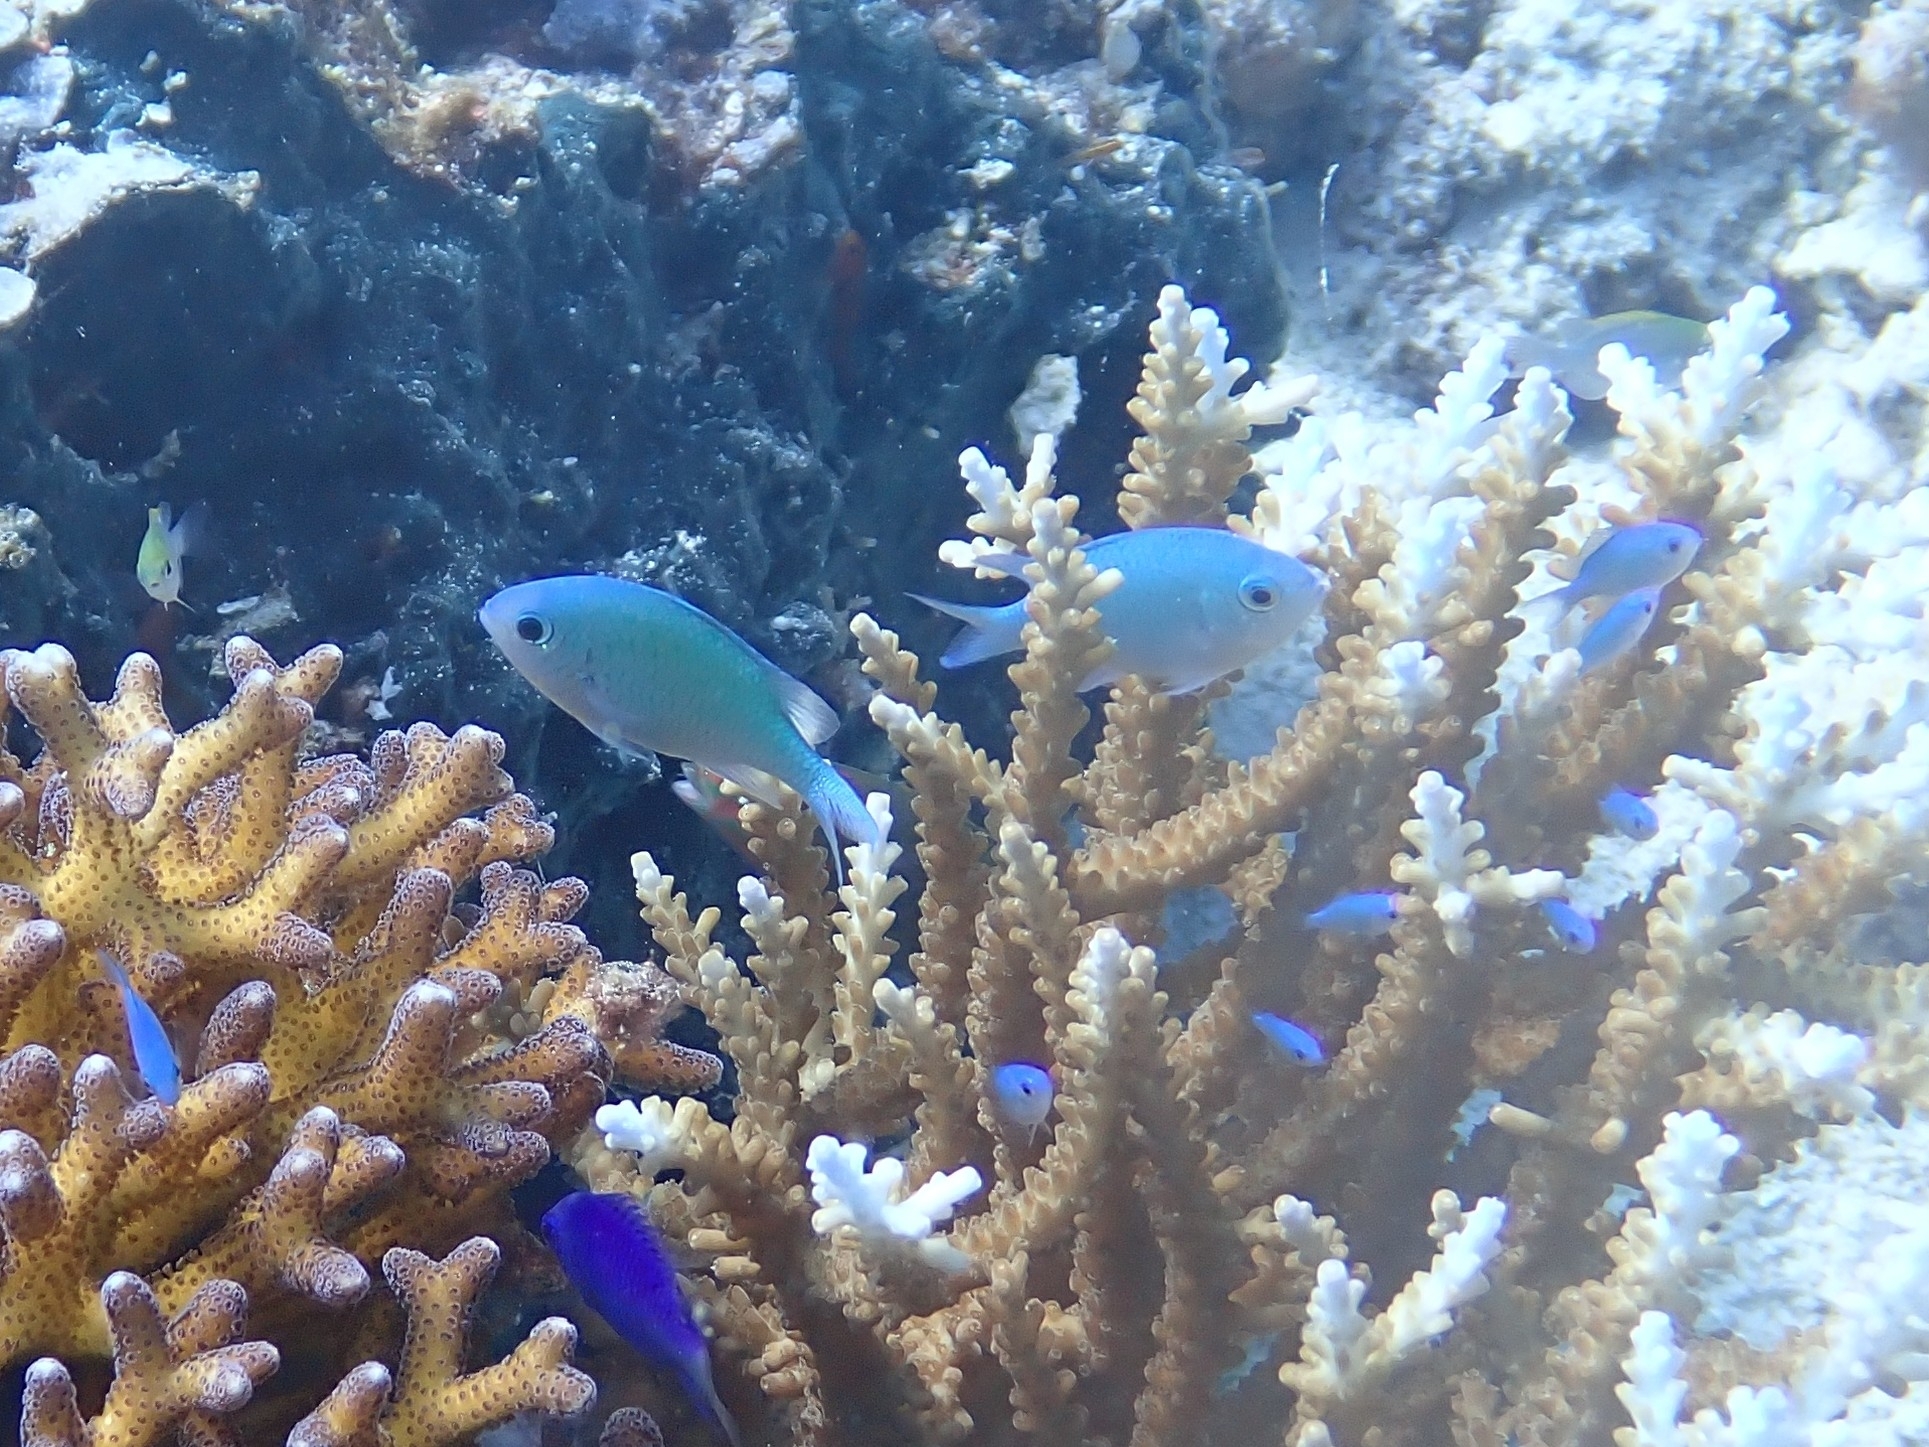
Chromis viridis (Blue-green Chromis)